Tubden Shedubling

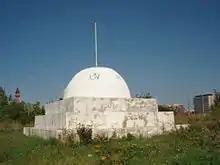
The temporary stupa in 2008

The temple complex is intended as a religious object, a center of social, cultural, research and publishing life (named "The Cultural-and-Educational Center"), and to enhance cooperation between the representatives of different nationalities and confessions. The Cultural-and-Educational Center will comprise a conference-hall, a library, as well as a charitable cafeteria, a medical center and a smaller temple for enshrinement of holy relics.